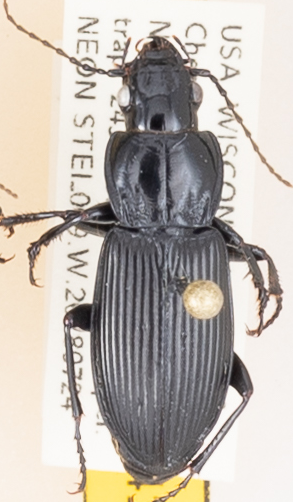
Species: Pterostichus melanarius melanarius
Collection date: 2018-07-24
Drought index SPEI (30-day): -0.71
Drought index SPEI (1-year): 0.17
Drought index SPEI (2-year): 2.09